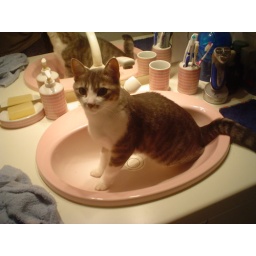
the cat is in the sink